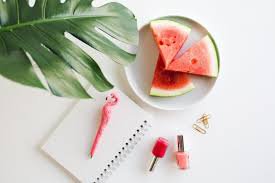
Label: Watermelon